Temple Works

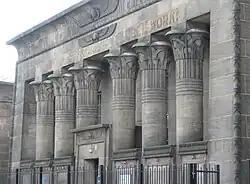
Facade of the Temple Works office block

Temple Works is a former flax mill in Holbeck, Leeds, West Yorkshire, England. It was designed by the engineer James Coombe a former pupil of John Rennie; the painter David Roberts; and the architect Joseph Bonomi the Younger. It was built in the Egyptian Revival style for the industrialist John Marshall between 1836 and 1840 to contain a 240 horsepower double-beam engine by Benjamin Hick (B. Hick and Sons). Temple Works is the only Grade I listed building in Holbeck.